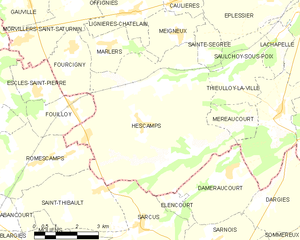
Carte des communes françaises Hescamps